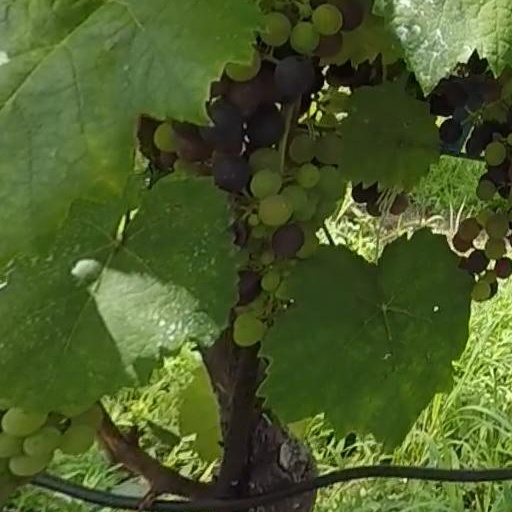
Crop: grape